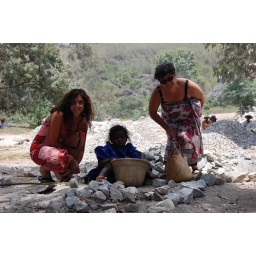
Little girl working in granite field